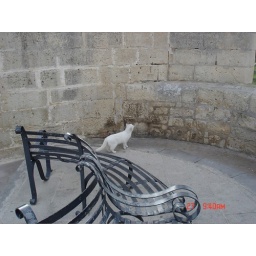
A white cat in Medina, Malta